Young Actors' Retreat

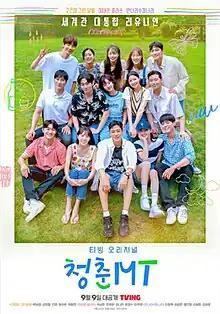
Promotional poster

Young Actors' Retreat is a South Korean entertainment program planned by Kim Seong-yoon, featuring the cast members of Kim's previously directed television series "Love in the Moonlight" (2016), "Itaewon Class" (2020), and "The Sound of Magic" (2022). It premiered on TVING on September 9, 2022.